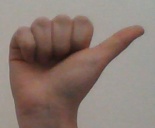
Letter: dhad